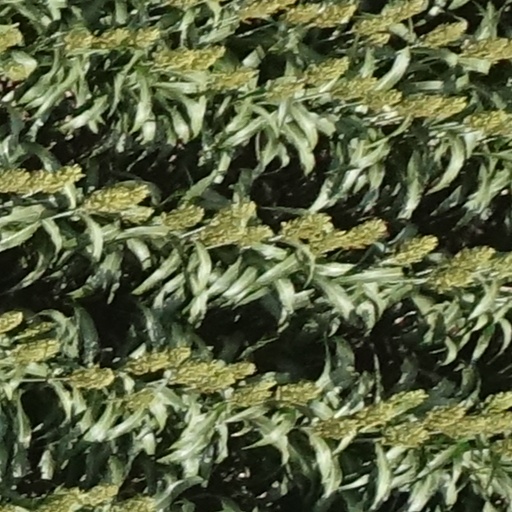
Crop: sorghum